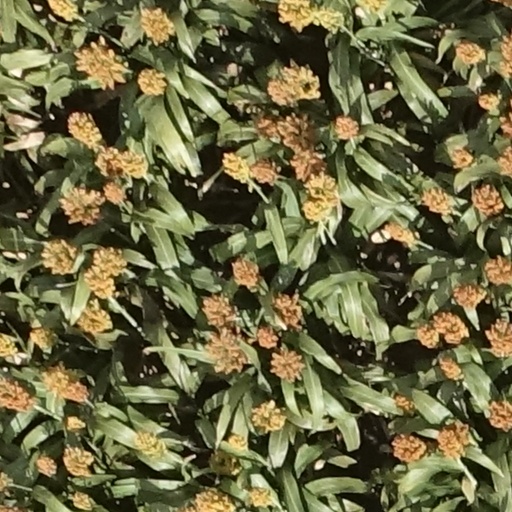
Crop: sorghum